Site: brandenburg
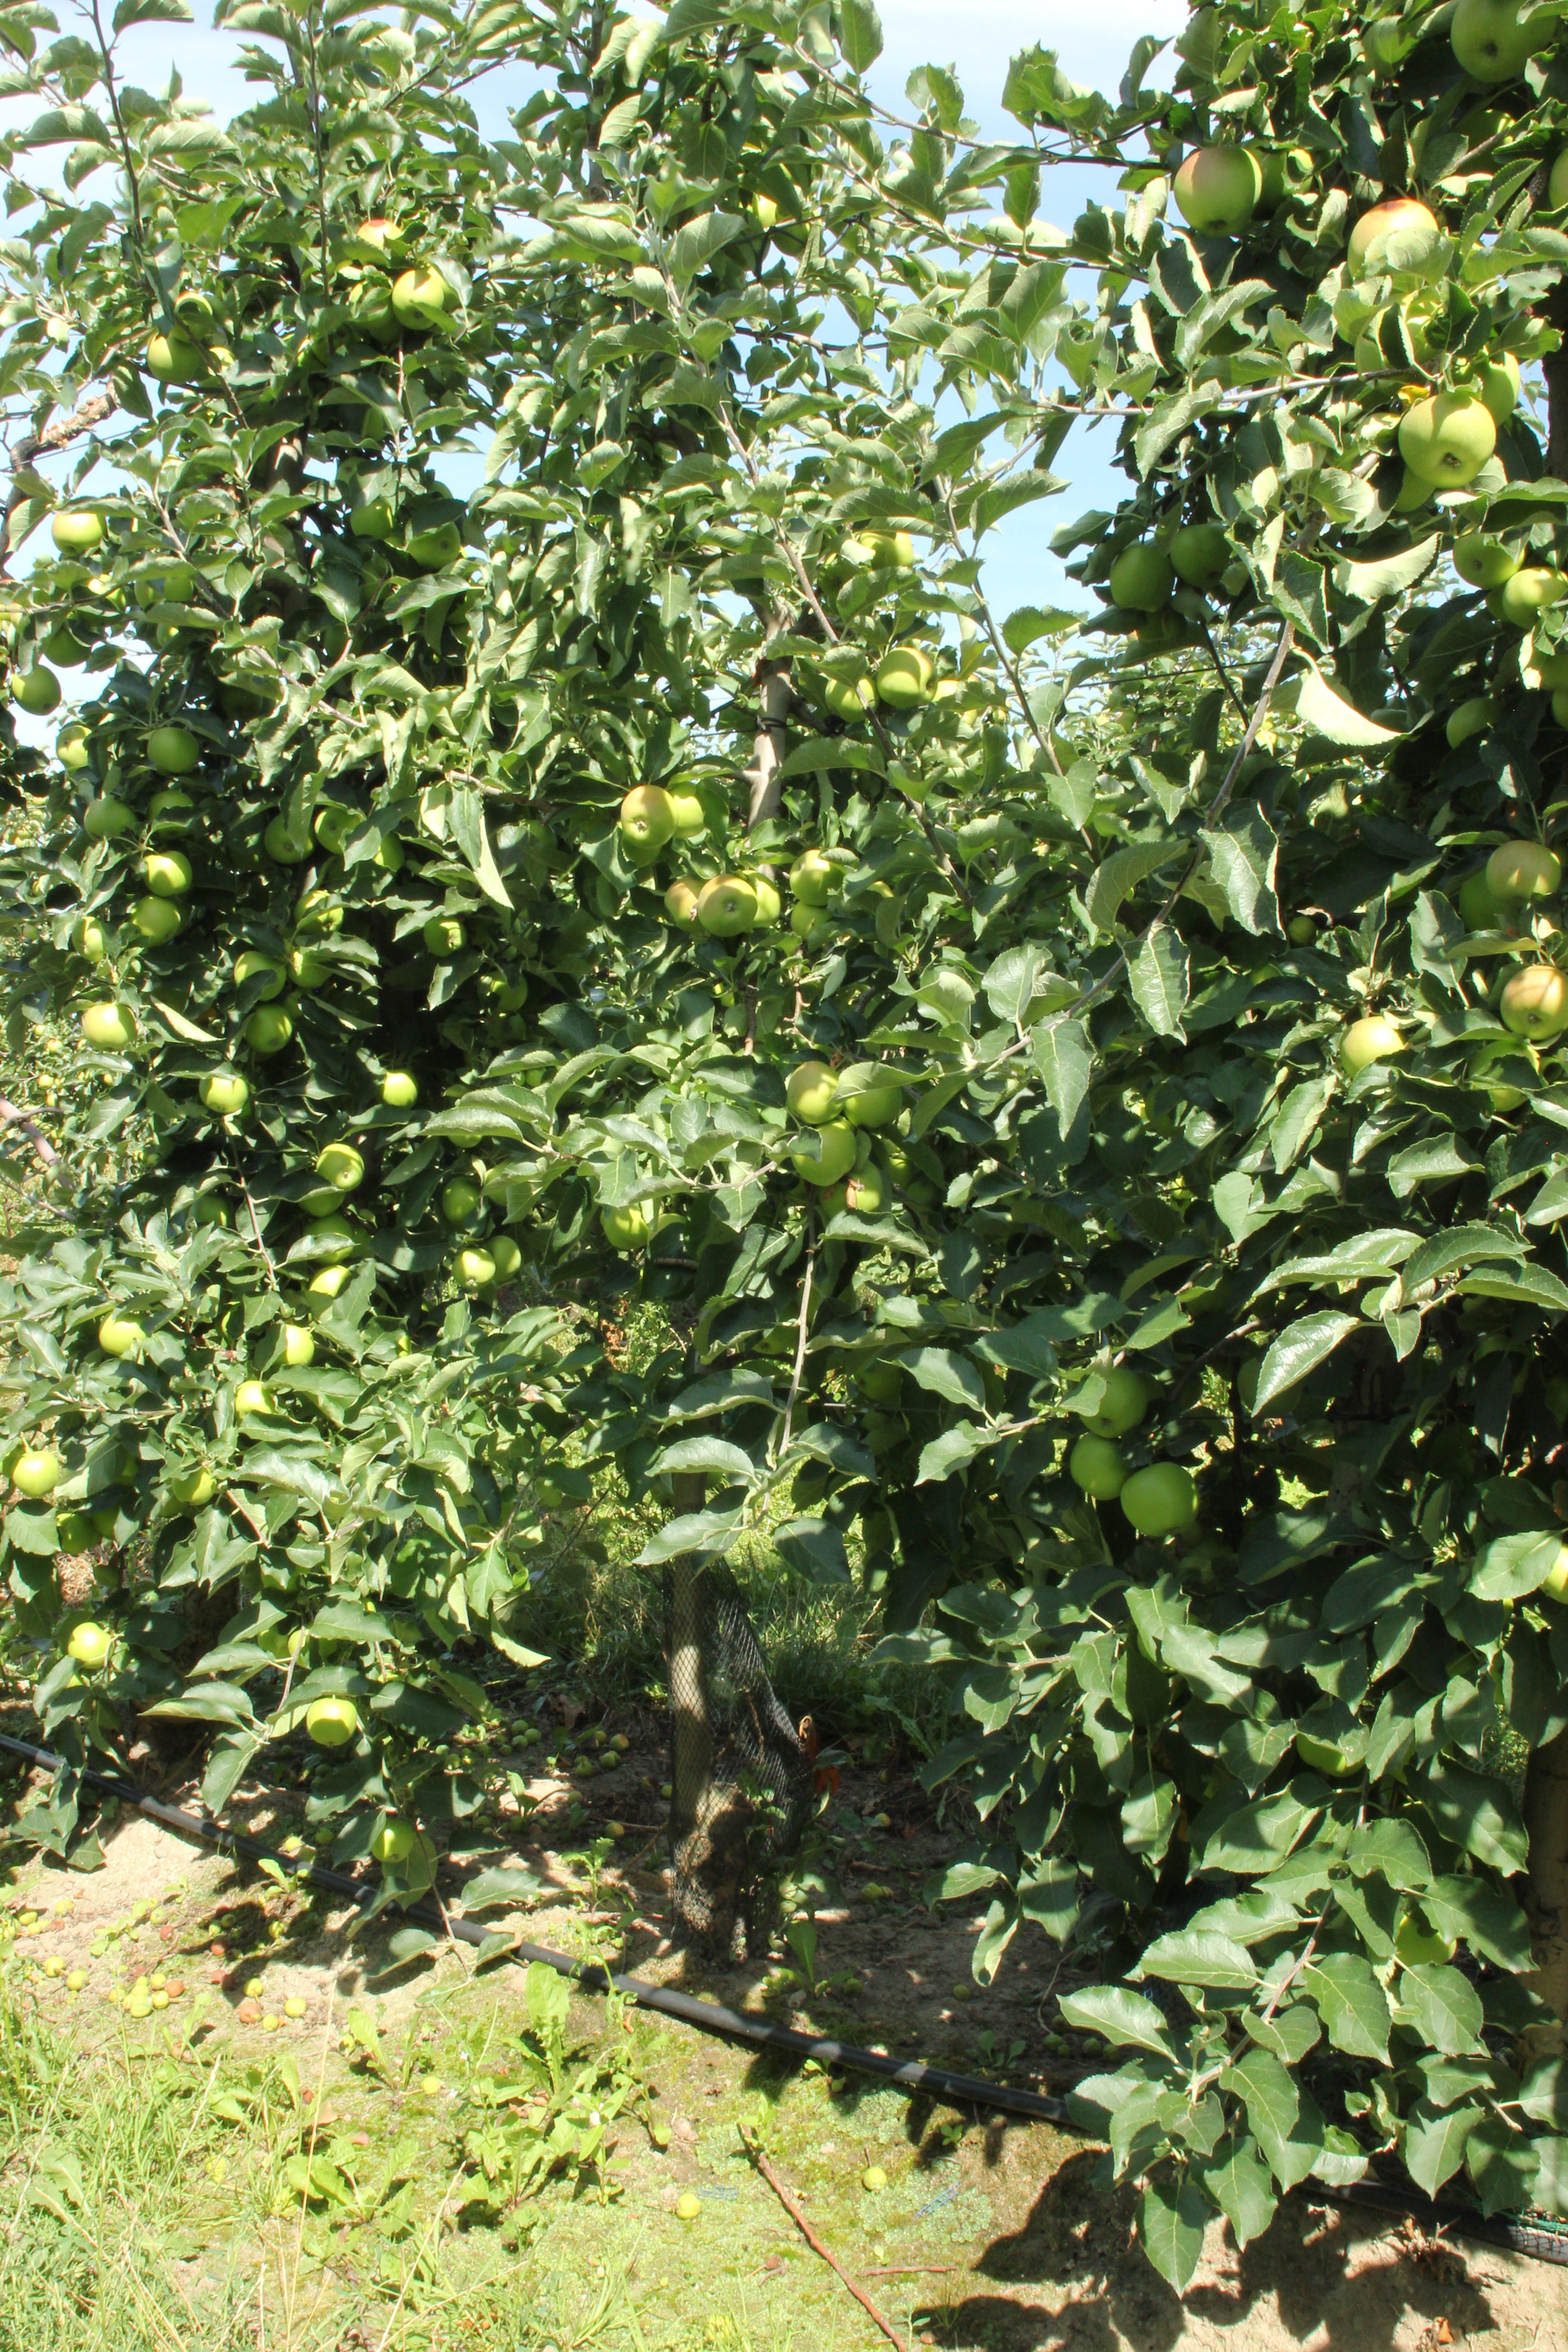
Growth stage (BBCH 77): Development of fruit